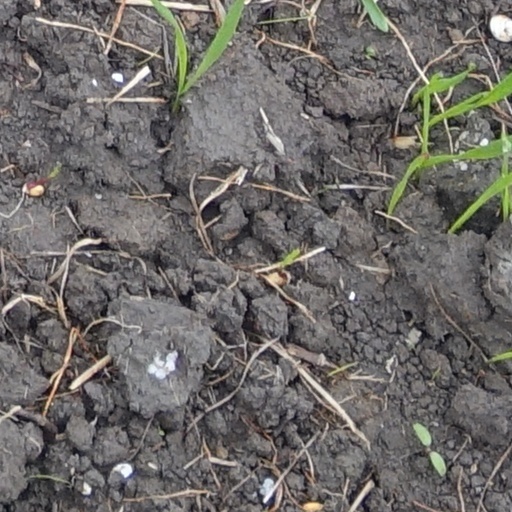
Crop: wheat